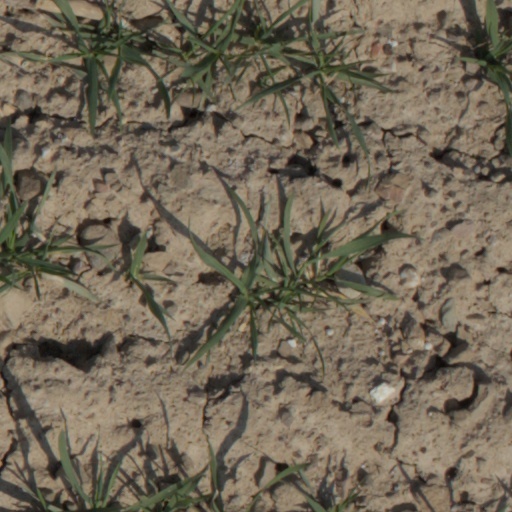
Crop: wheat